Hiroaki Hidaka

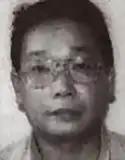
Hidaka's 1996 mugshot

Hidaka was born in the Miyazaki Prefecture. He was originally an excellent student, but he failed to enter the University of Tsukuba, his target college. He entered the Fukuoka University instead, but eventually dropped out. He often borrowed money, drank and went to prostitutes. In April 1989, he moved to Hiroshima and began to work as a taxi driver.